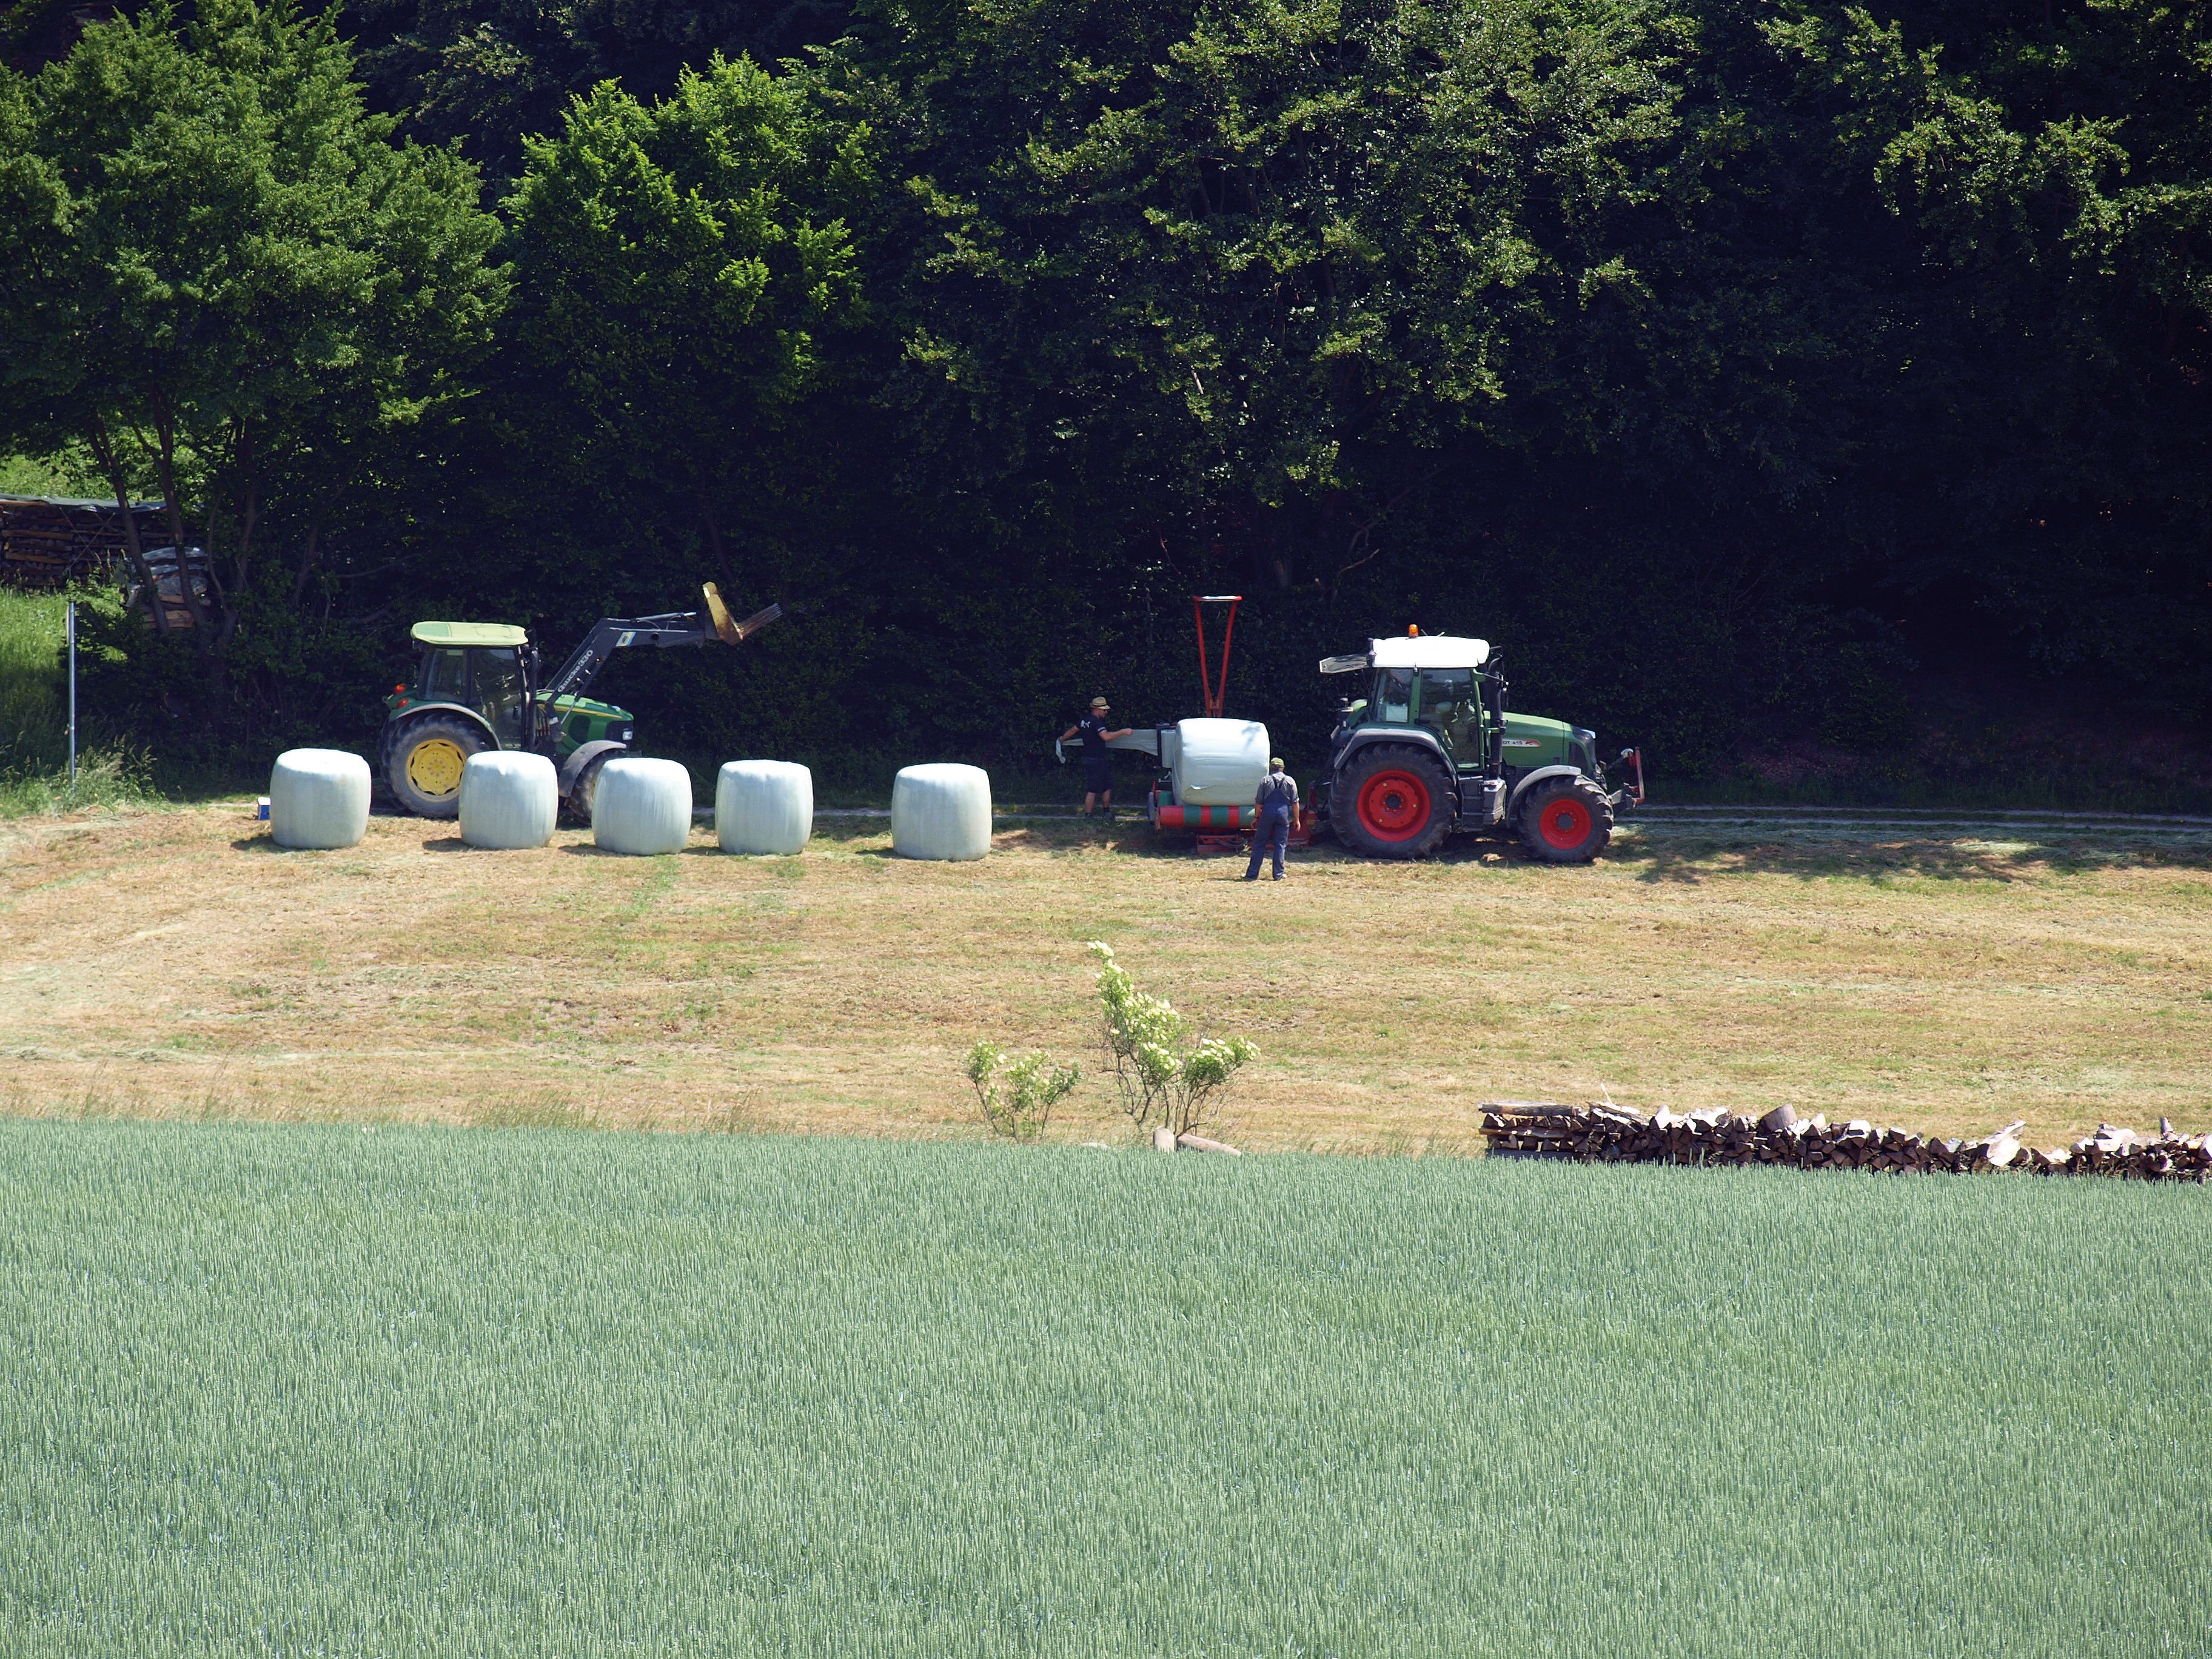
grass, plant, hay, field, farm, lawn, meadow, flower, food, pasture, agriculture, storage, fragmented, tractors, bales, mow, sideline, regional, hay bales, round bales, rural area, silage, fieldwork, grass family